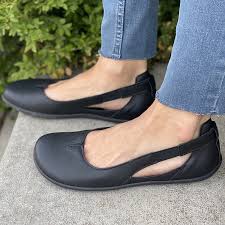
Label: Ballet Flat